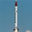
Label: rocket